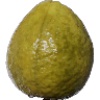
Label: Guava 1